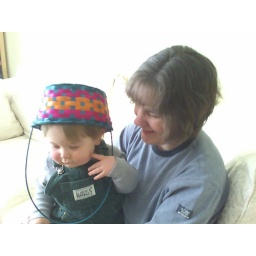
Orion in Easter basket hat